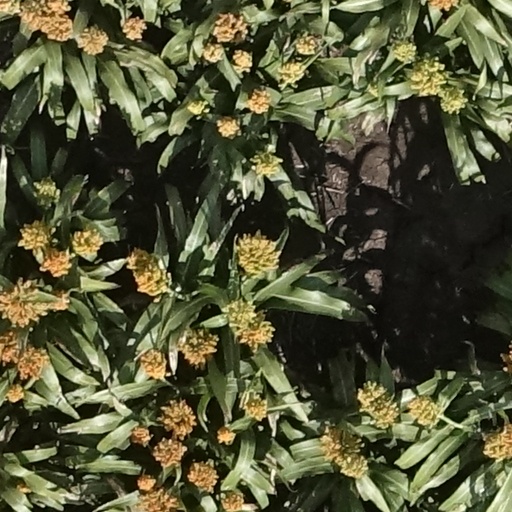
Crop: sorghum